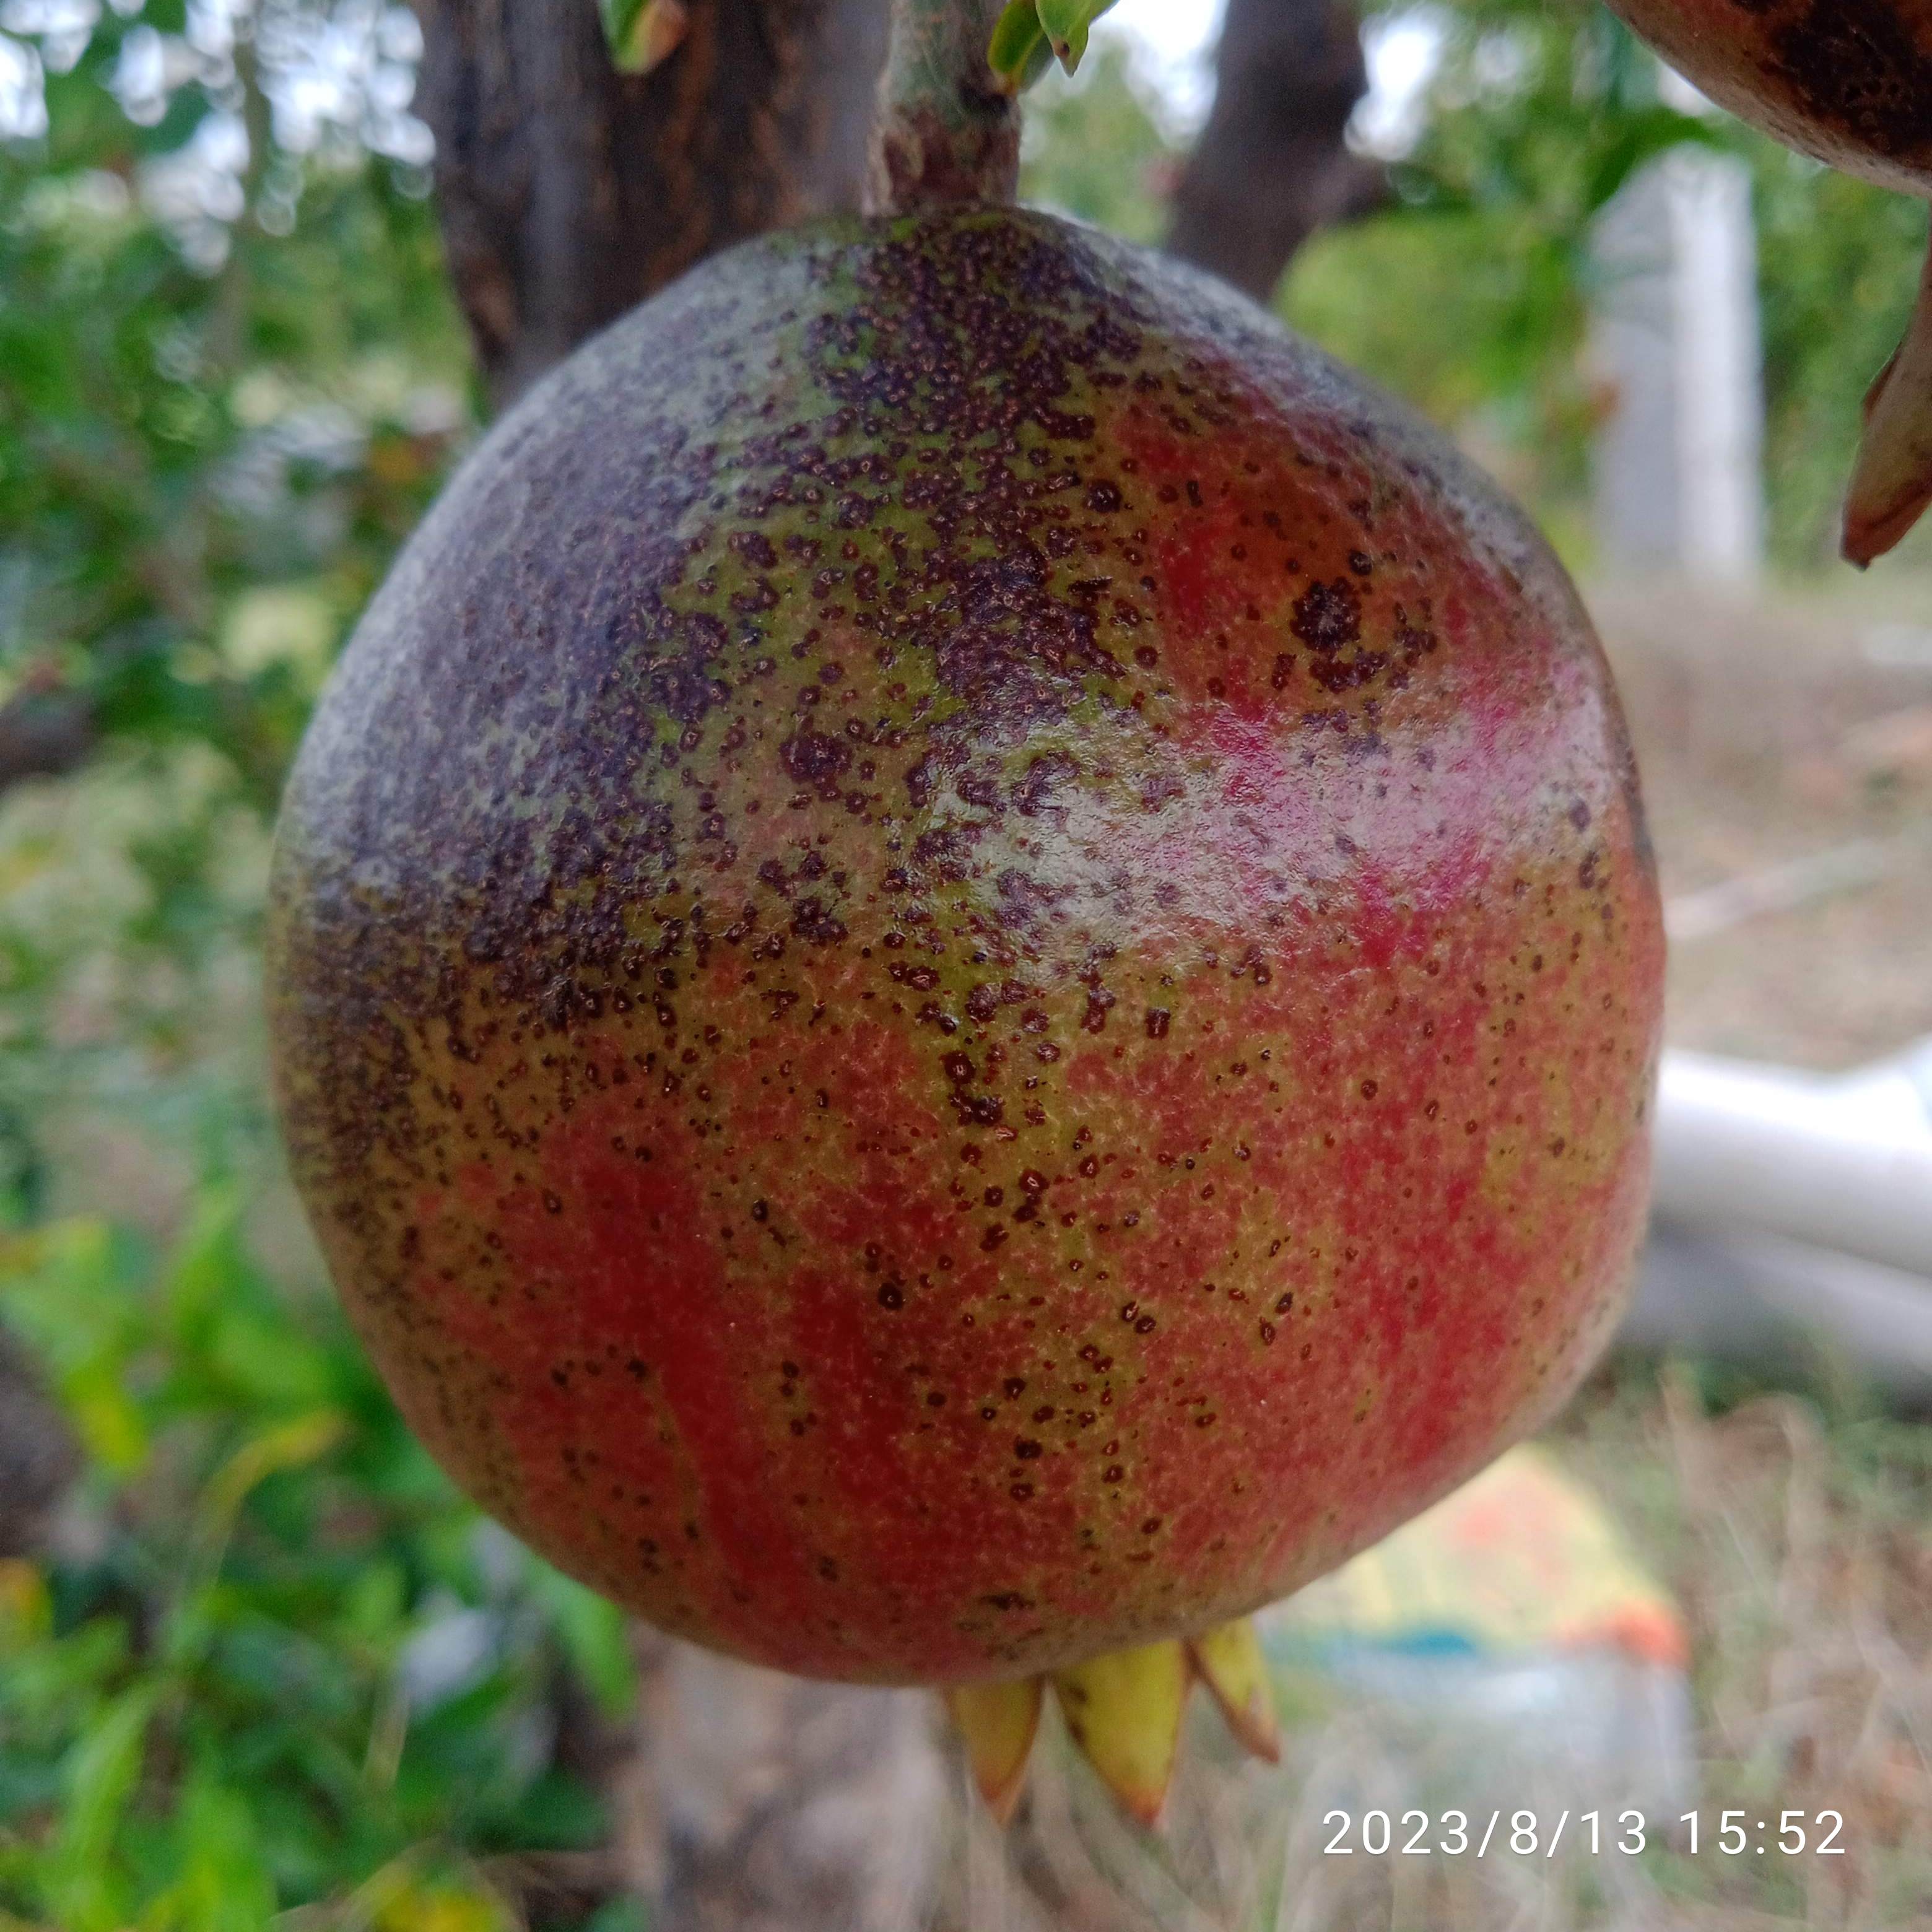
Label: Cercospora